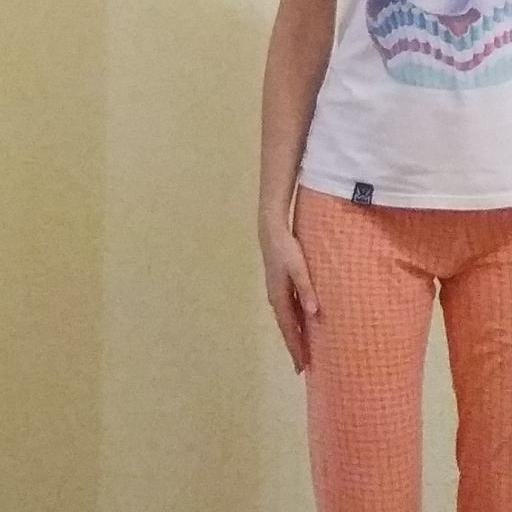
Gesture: no_gesture